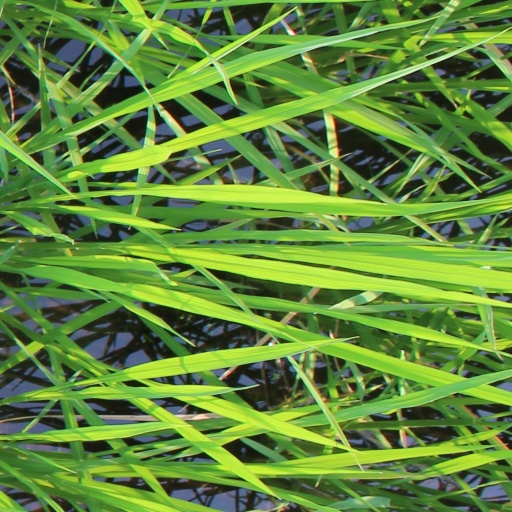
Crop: rice